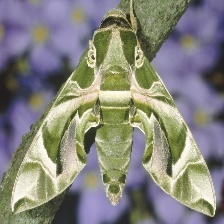
Species: OLEANDER HAWK MOTH